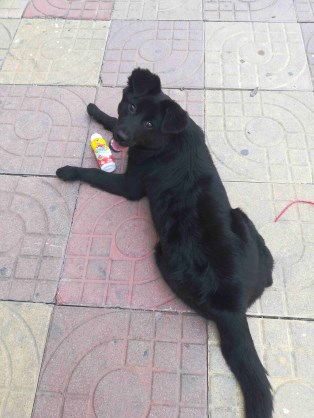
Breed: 3336-n000121-chinese_rural_dog